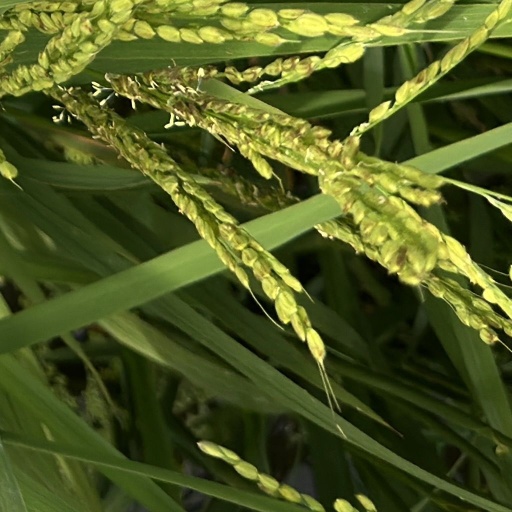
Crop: rice